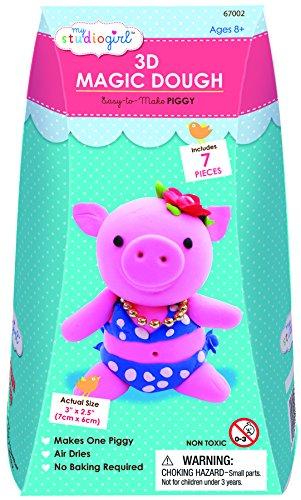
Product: My Studio Girl 3D Magic Dough - Piggy
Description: Girls will have fun making an adorable keepsake, with the My Studio Girl Artist Model Kit, Piggy.
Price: $7.35
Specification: ProductDimensions:3x1.2x2.5inches|ItemWeight:2.4ounces|ShippingWeight:6.4ounces(Viewshippingratesandpolicies)|DomesticShipping:ItemcanbeshippedwithinU.S.|InternationalShipping:ThisitemcanbeshippedtoselectcountriesoutsideoftheU.S.LearnMore|ASIN:B00BXZIB8E|Itemmodelnumber:67002|Manufacturerrecommendedage:8-15years